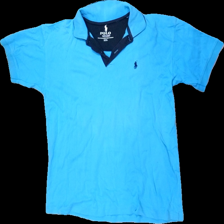
View: front
Type: Top
Category: Men
Brand: Polo
Colors: Blue
Material: 100% cotton
Cut: Regular
Size: XXL
Damage: Color very faded
Damage location: top center
Damage 2: Color very faded
Damage 2 location: top center
Price range: <50
Recommended usage: Recycle
Description: Blue Ralph Lauren Polo shirt, size XXL. Poor condition.